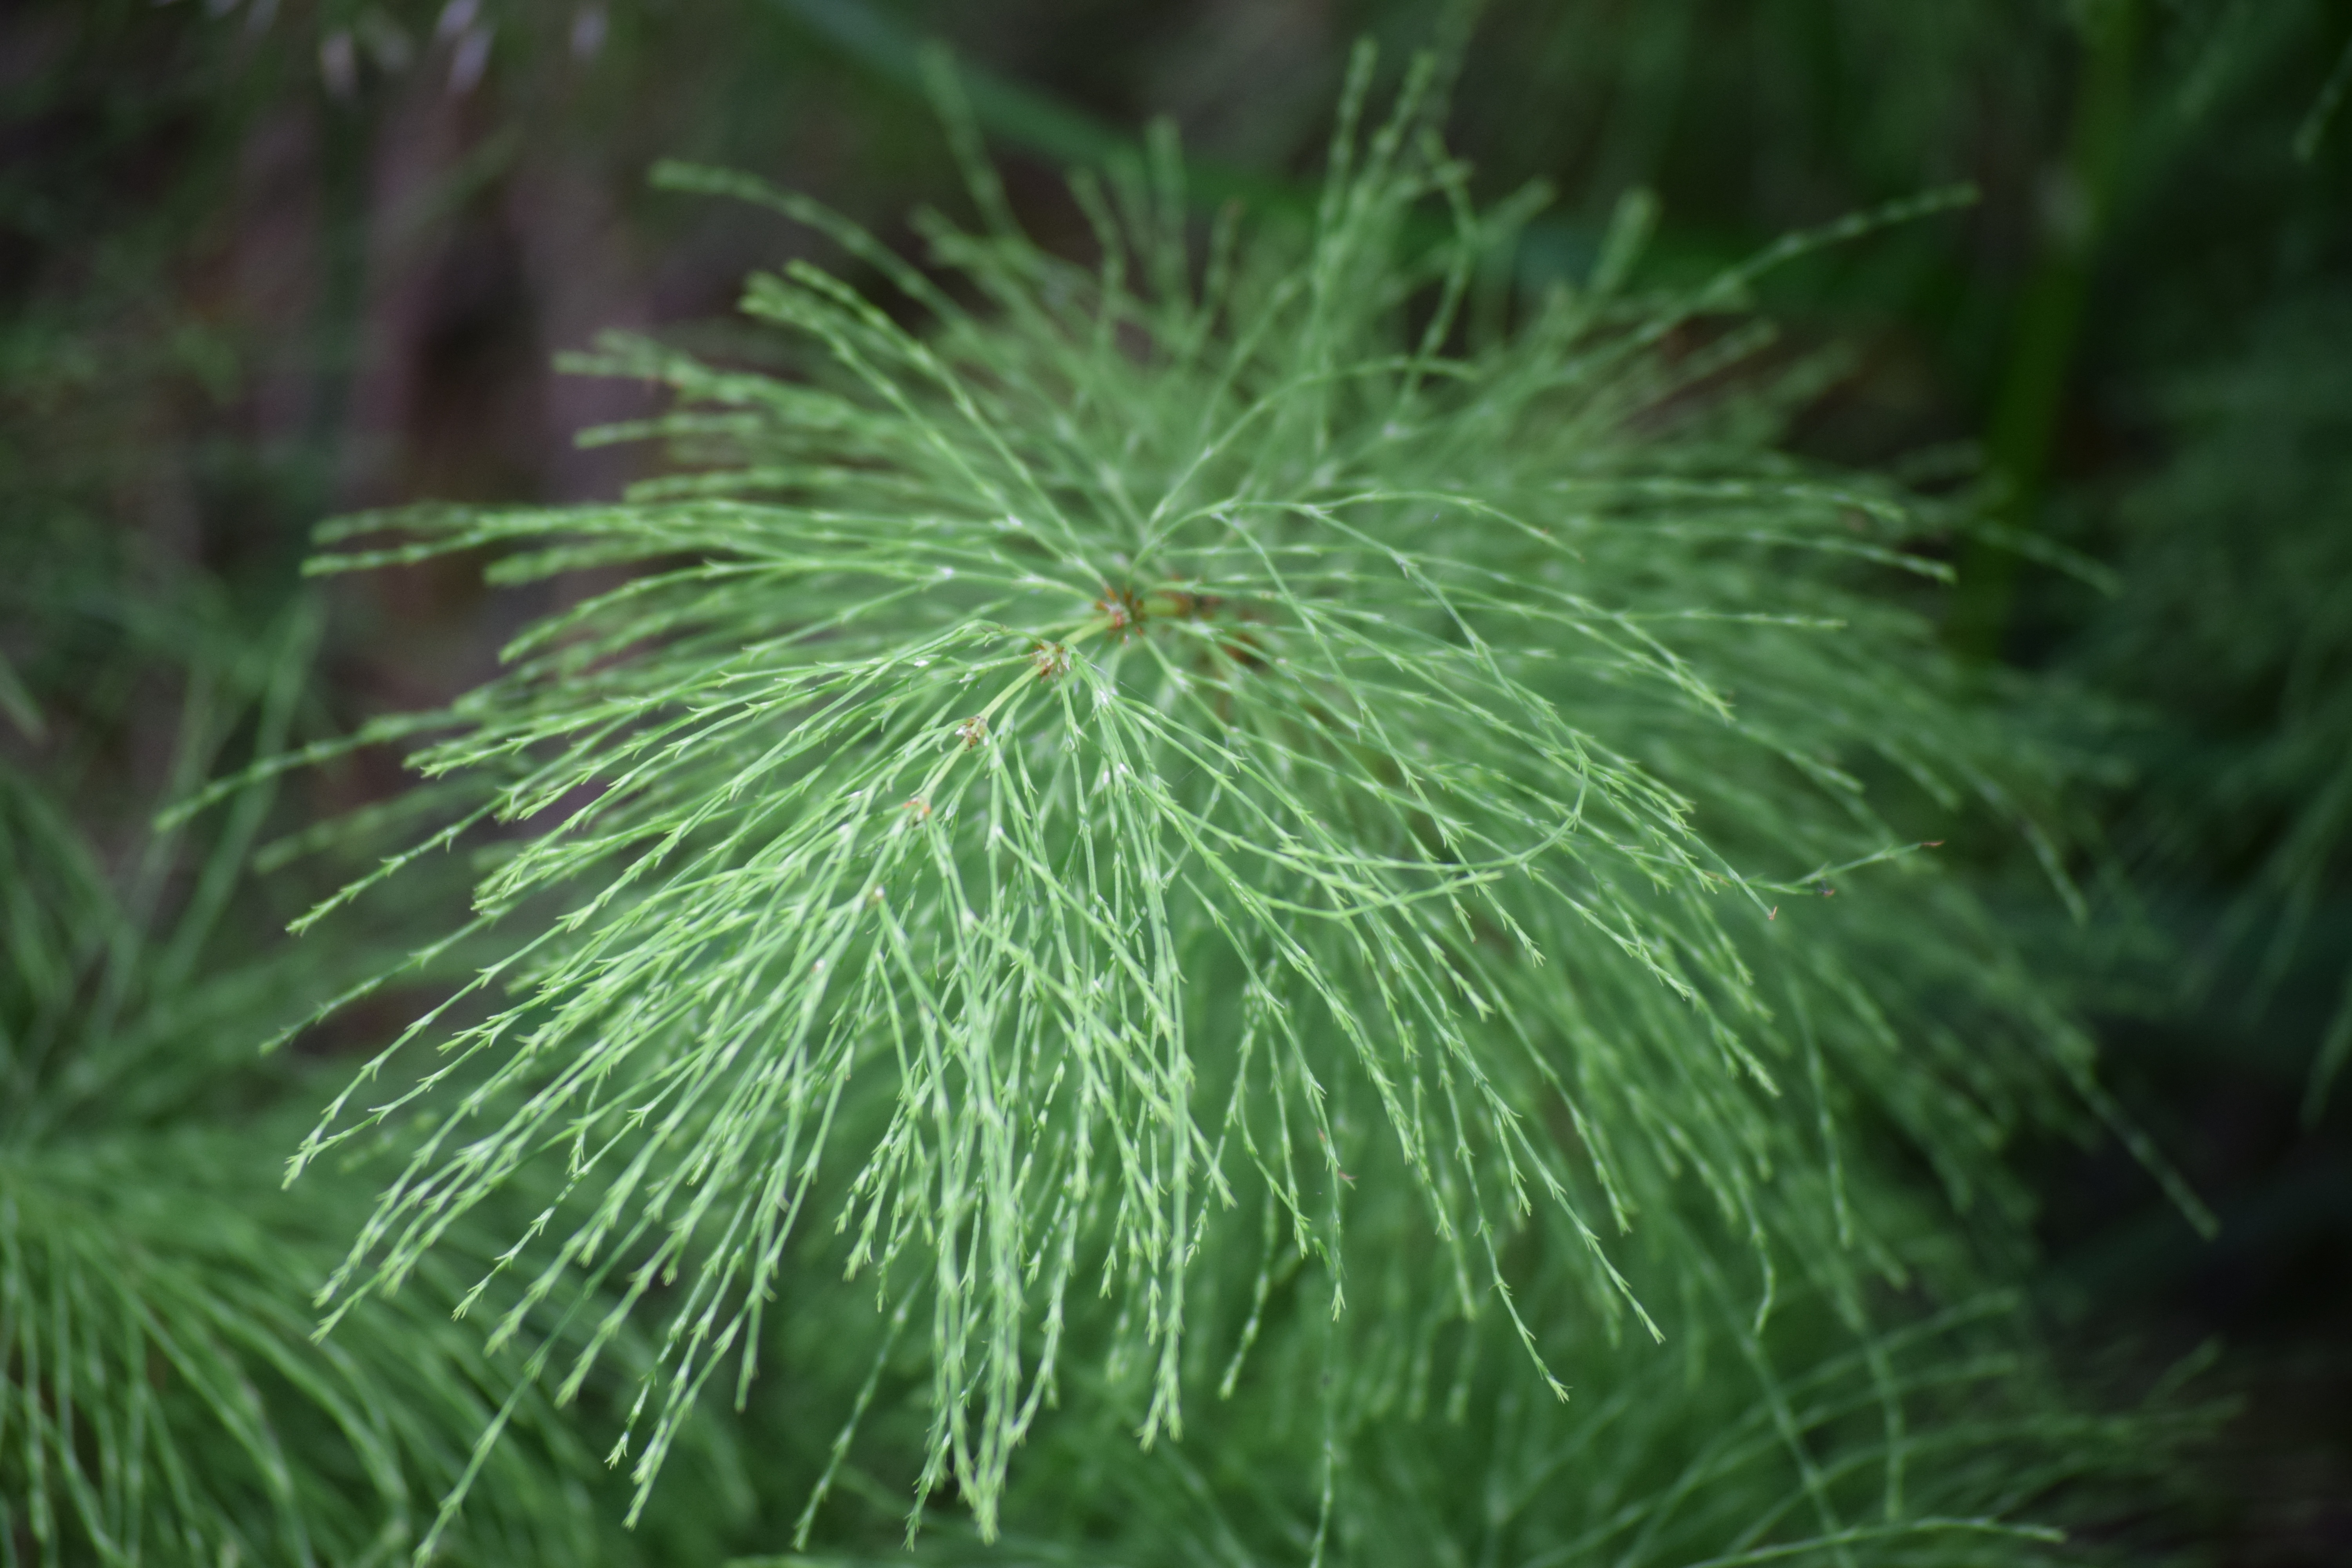
tree, nature, grass, branch, plant, dandelion, flower, botany, close, wild flower, thistle, flowering plant, daisy family, waldschachtelhalm, grass family, plant stem, land plant